Lauro Escorel

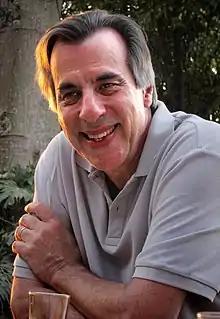
Lauro Escorel

Lauro Escorel Filho (born January 5, 1950), most known as Lauro Escorel, is an American-born Brazilian cinematographer and film director. He was born during his father, a Ministry of External Relations, stay in Washington, DC. He first worked as an assistant to Dib Lutfi and Affonso Beato, and made his debut in 1971 on Leon Hirszman's "São Bernardo", which won Gramado Film Festival Best Cinematography Award. He directed the short film "Libertários", winner of Margarida de Prata Award from the National Conference of Bishops of Brazil, in 1976. In 1978, he would win again the Gramado Film Festival Best Cinematography Award for his work on Héctor Babenco's "Lúcio Flávio, o Passageiro da Agonia". His first feature film, "Sonho sem Fim", won the Jury Special Award at the 1986 Gramado Film Festival. "Ironweed" (1987), another Babenco's film, would make him more known internationally.